William S. Clark House

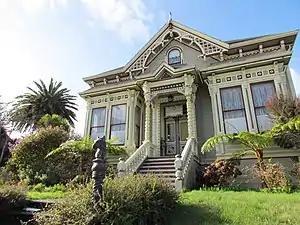

It was listed on the National Register of Historic Places in 1988.